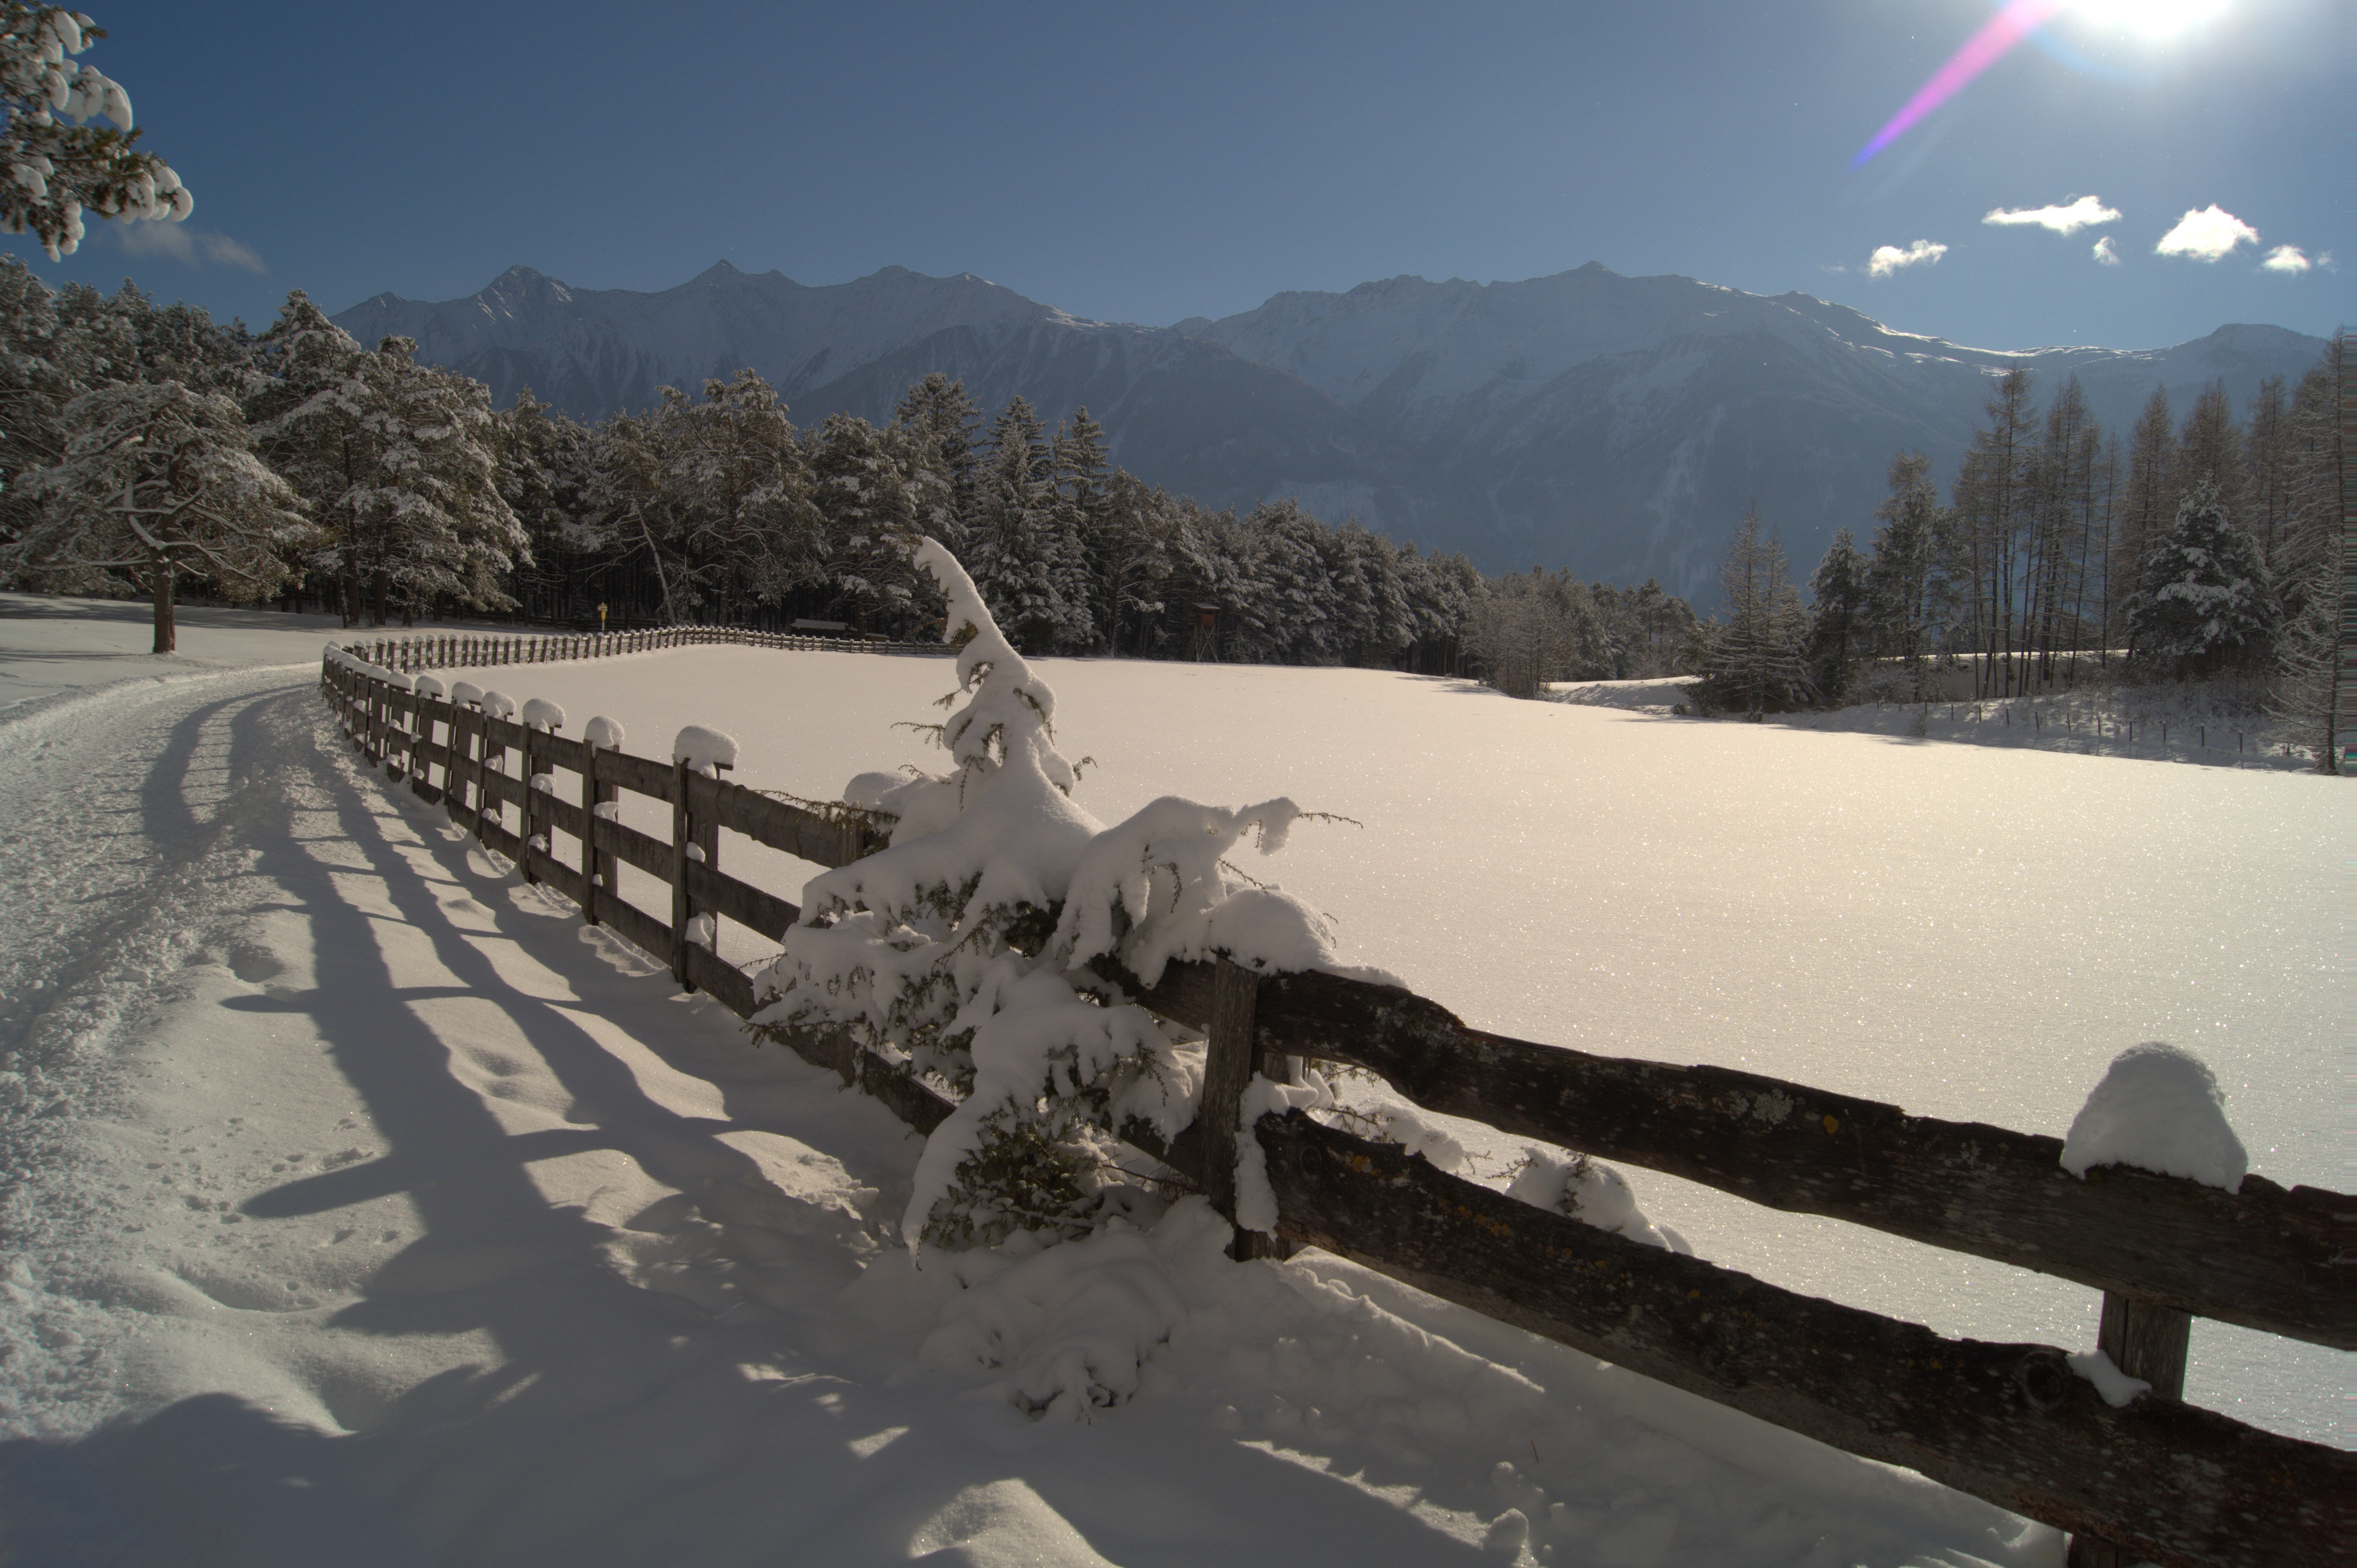
landscape, tree, forest, mountain, snow, cold, winter, light, fence, sun, white, mountain range, weather, snowy, season, winter sport, winter dream, wintry, piste, winter forest, freezing, winter bushes, mountainous landforms